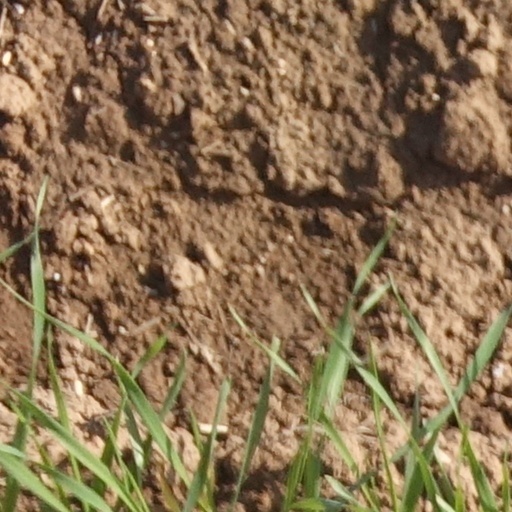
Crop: wheat